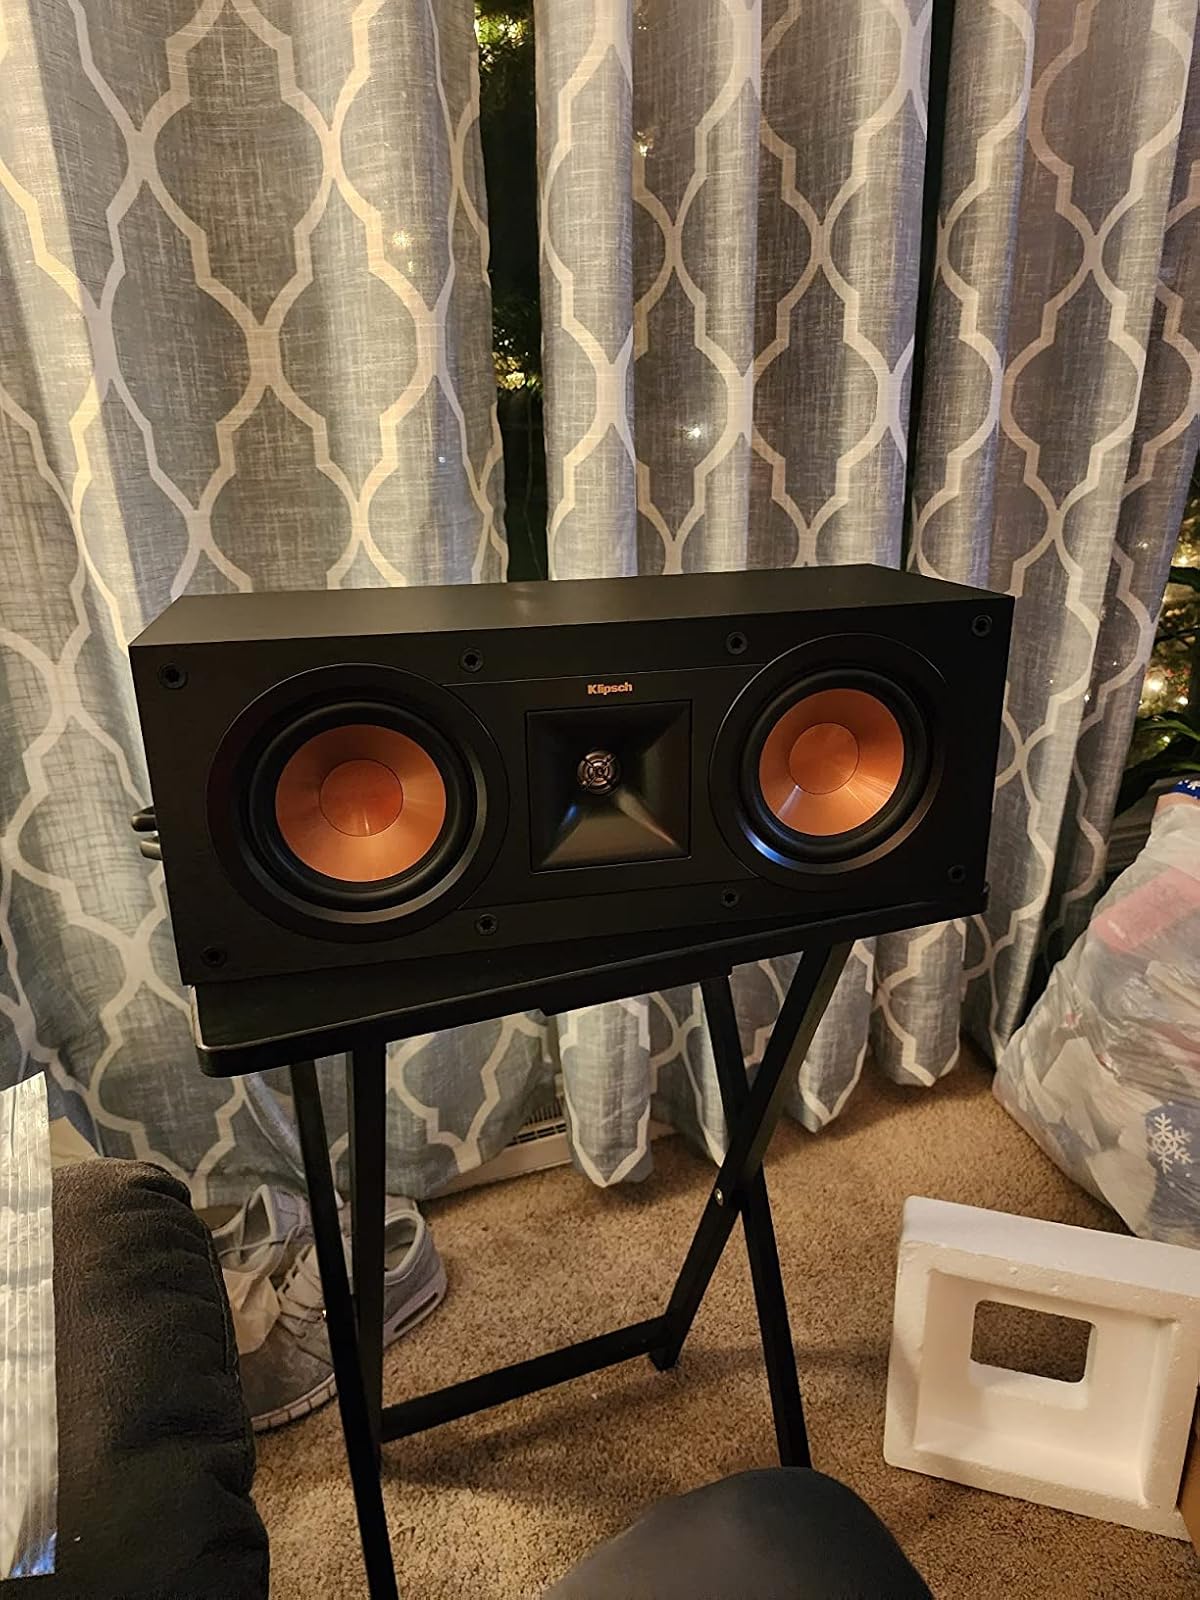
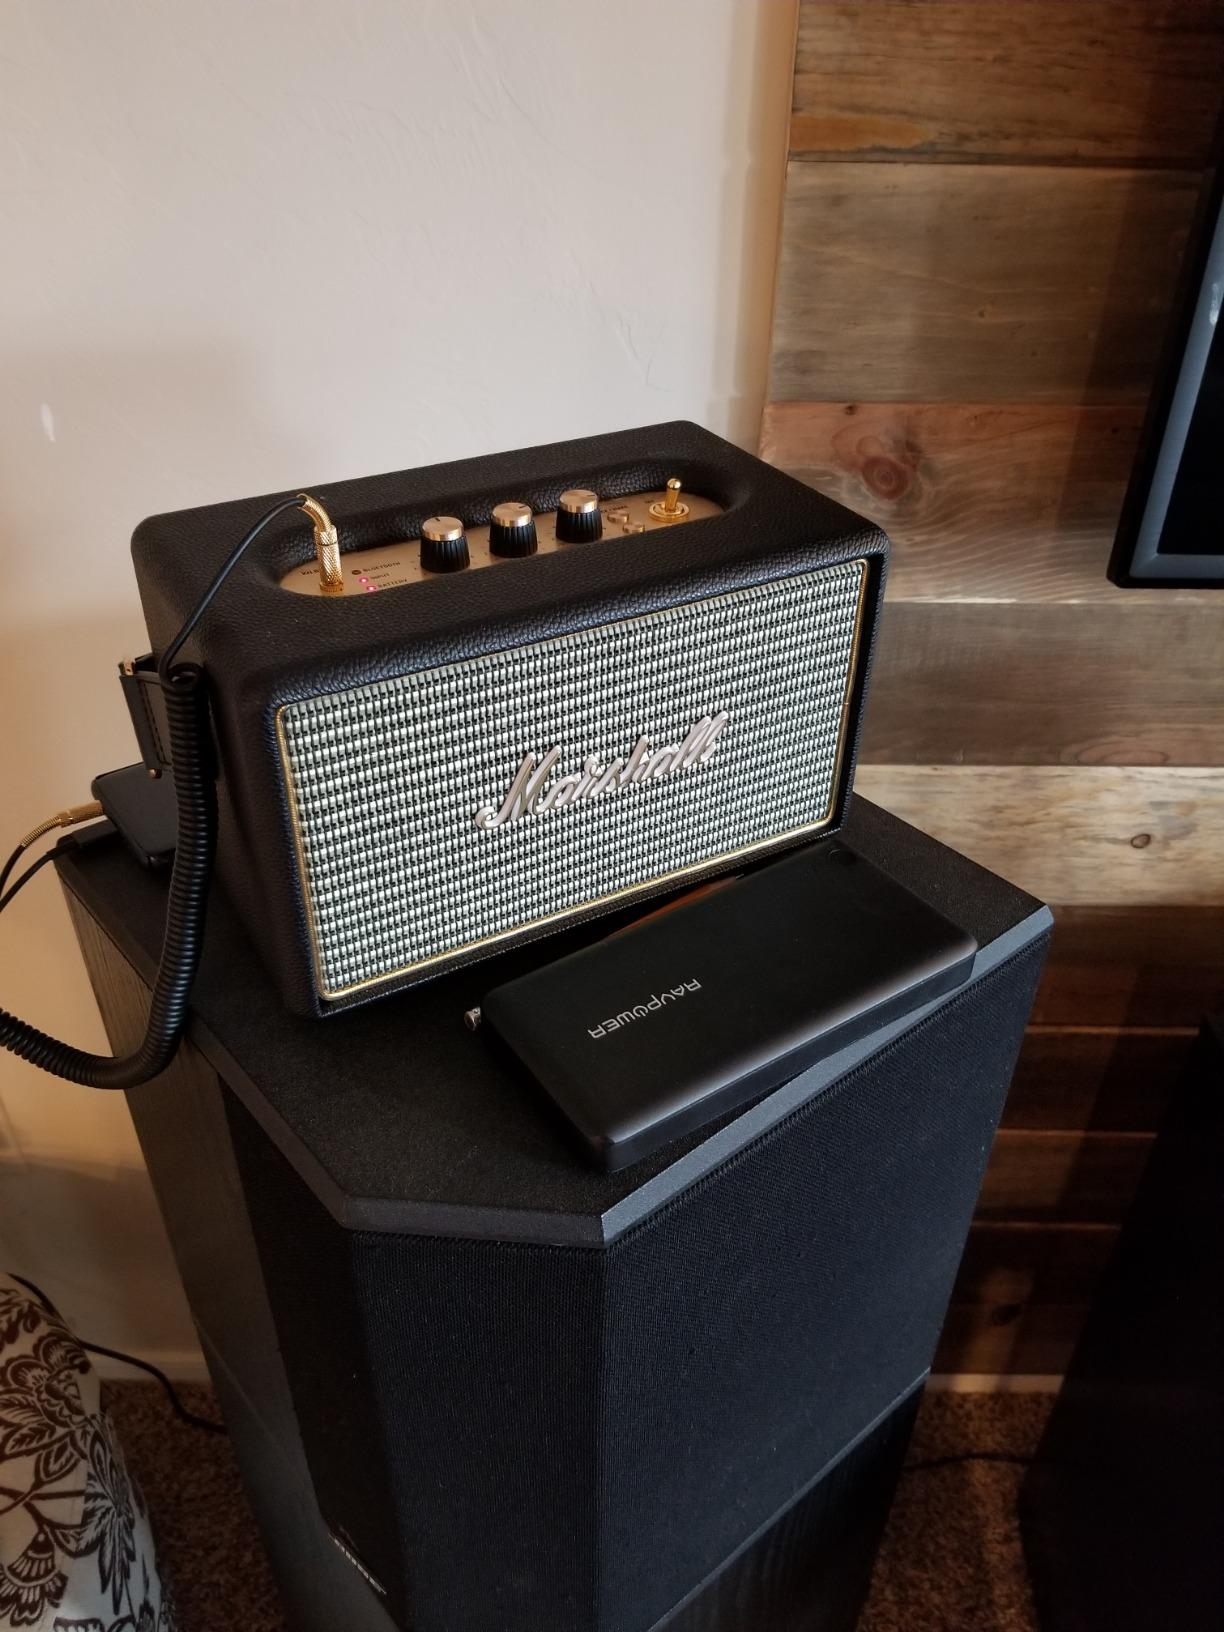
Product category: speaker
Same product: no